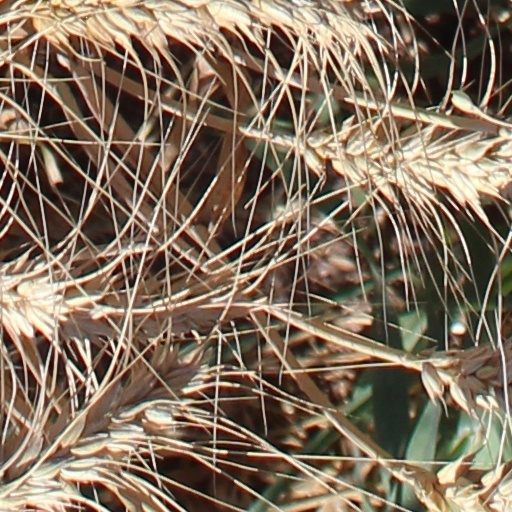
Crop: wheat